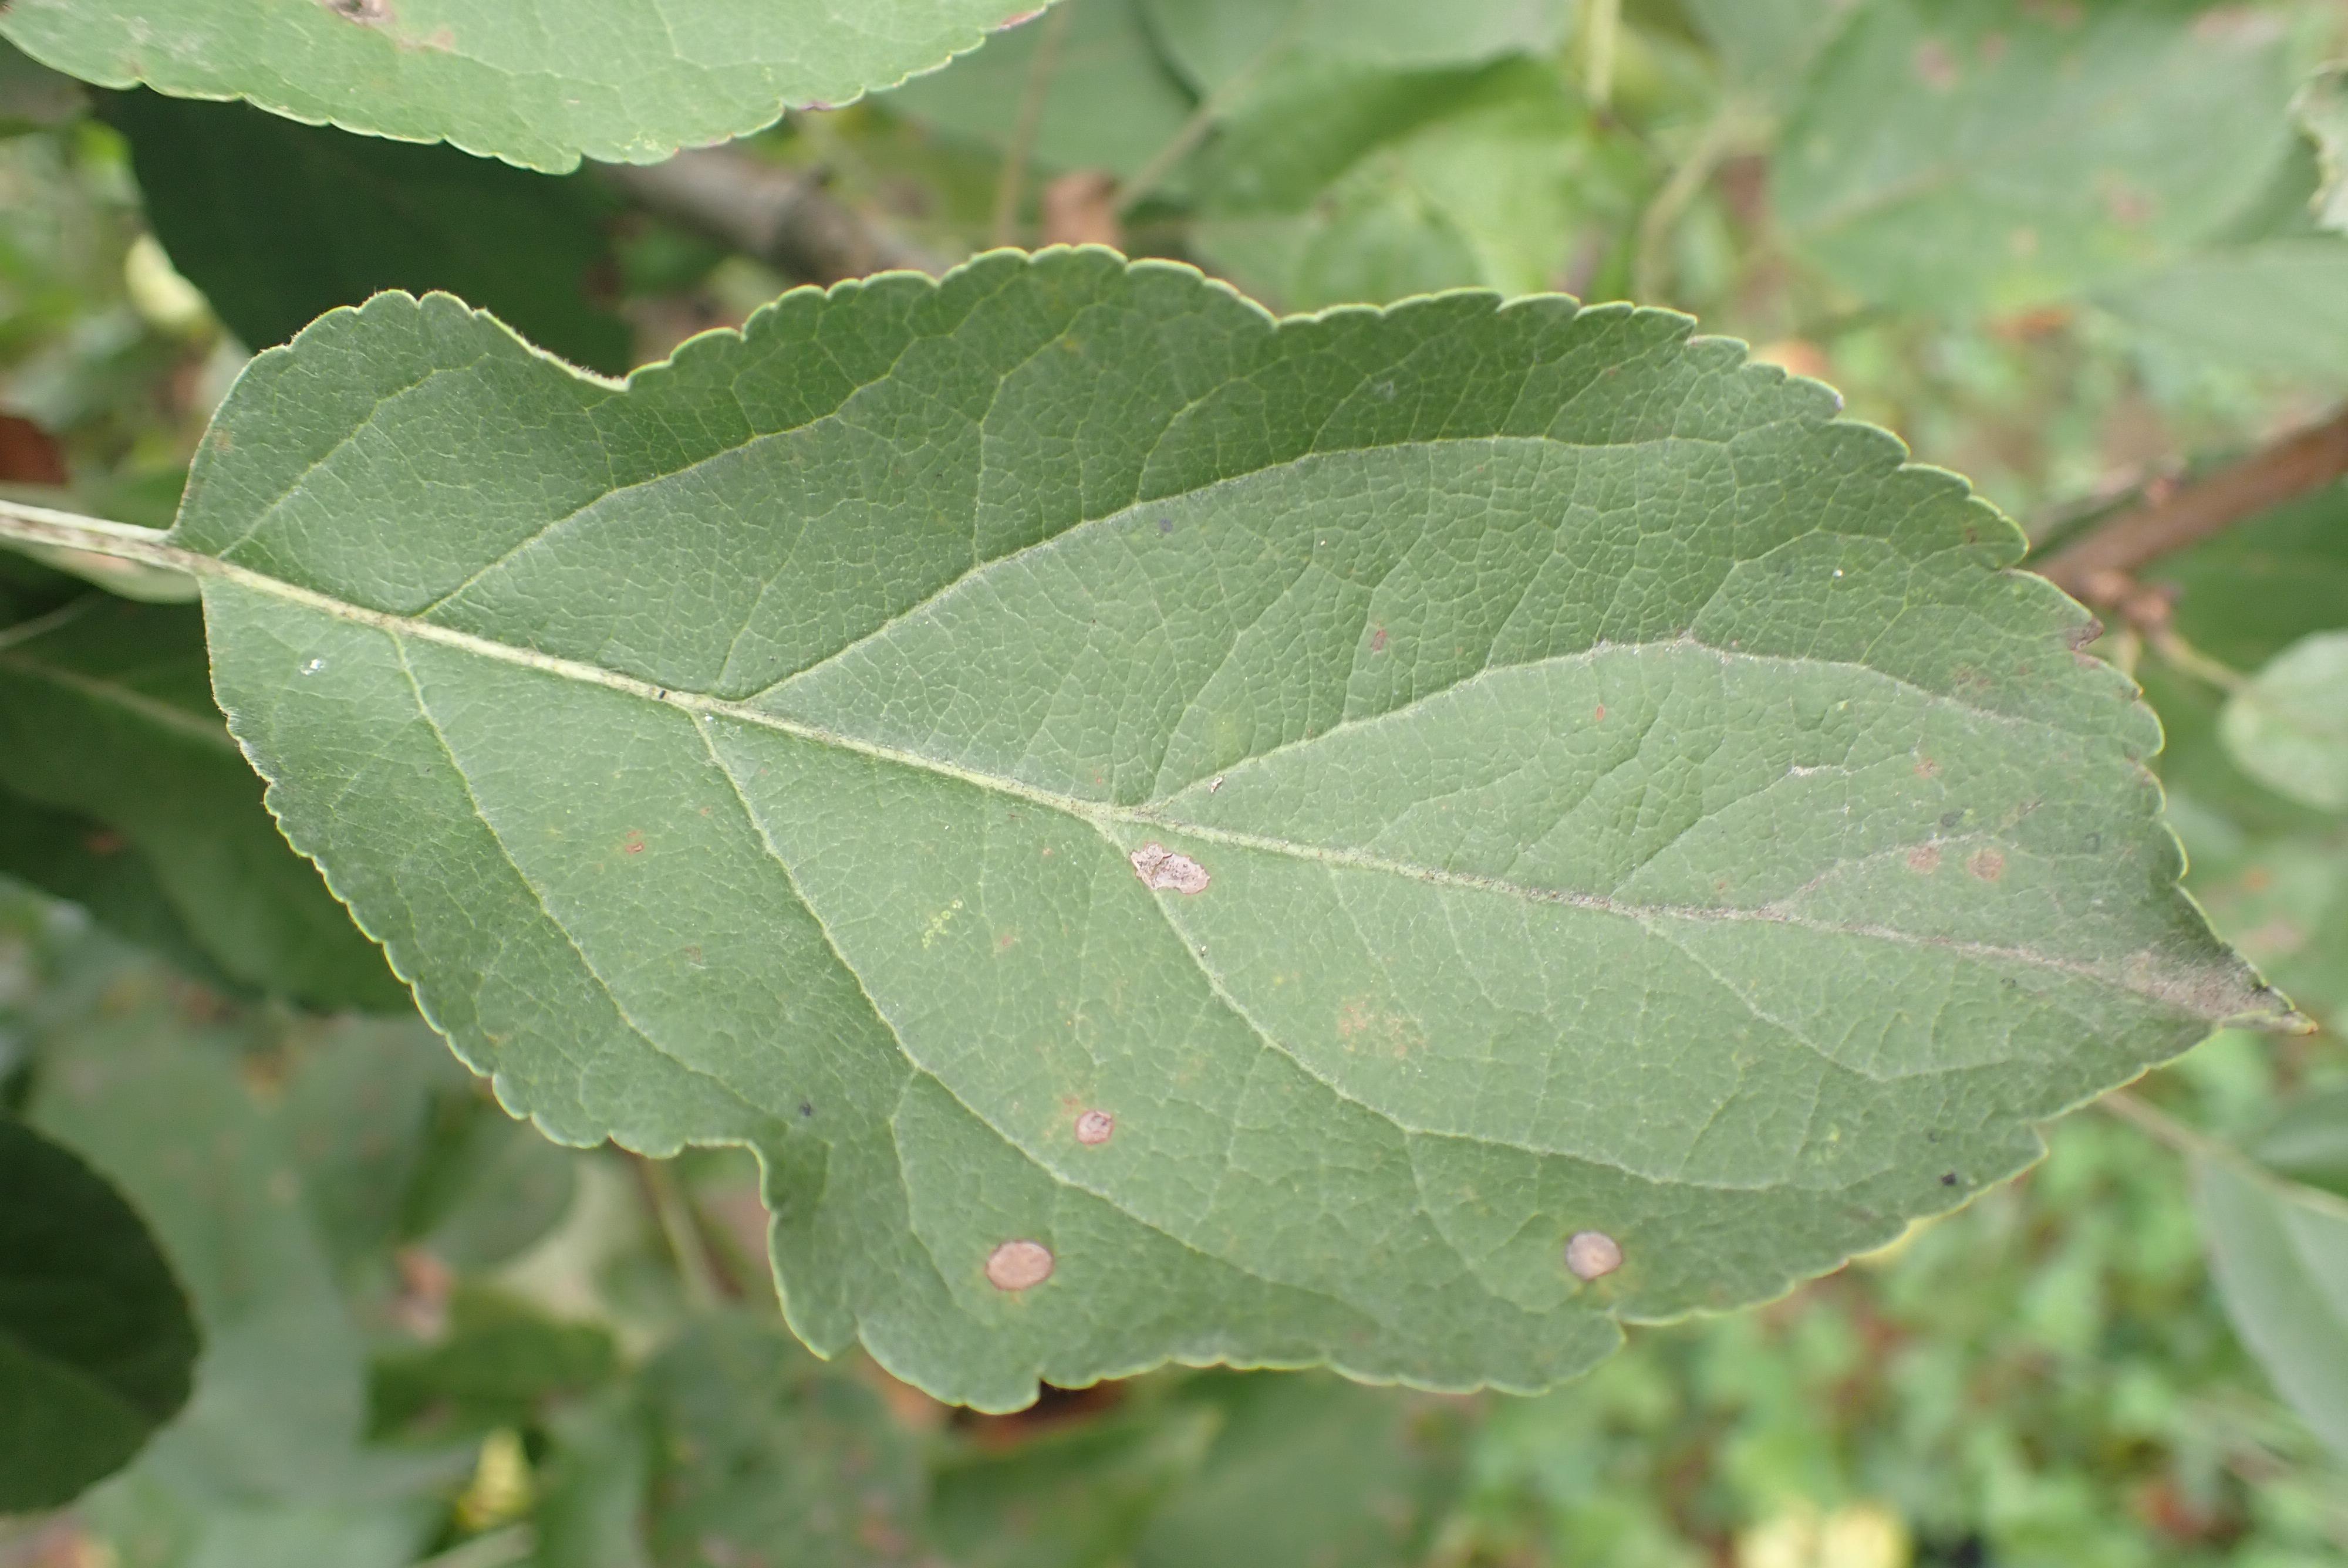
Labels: scab, frog_eye_leaf_spot